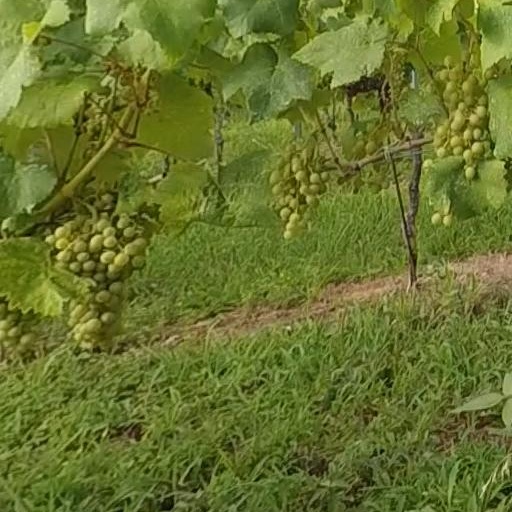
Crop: grape